Peter Roskam

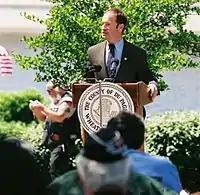
Roskam attends a Memorial Day service in the 6th district.

Roskam became the chief deputy whip in the 112th Congress, ranking fourth among house Republican leaders. He served in that position until 2014.